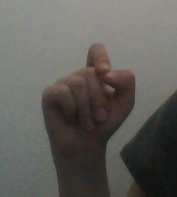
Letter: fa